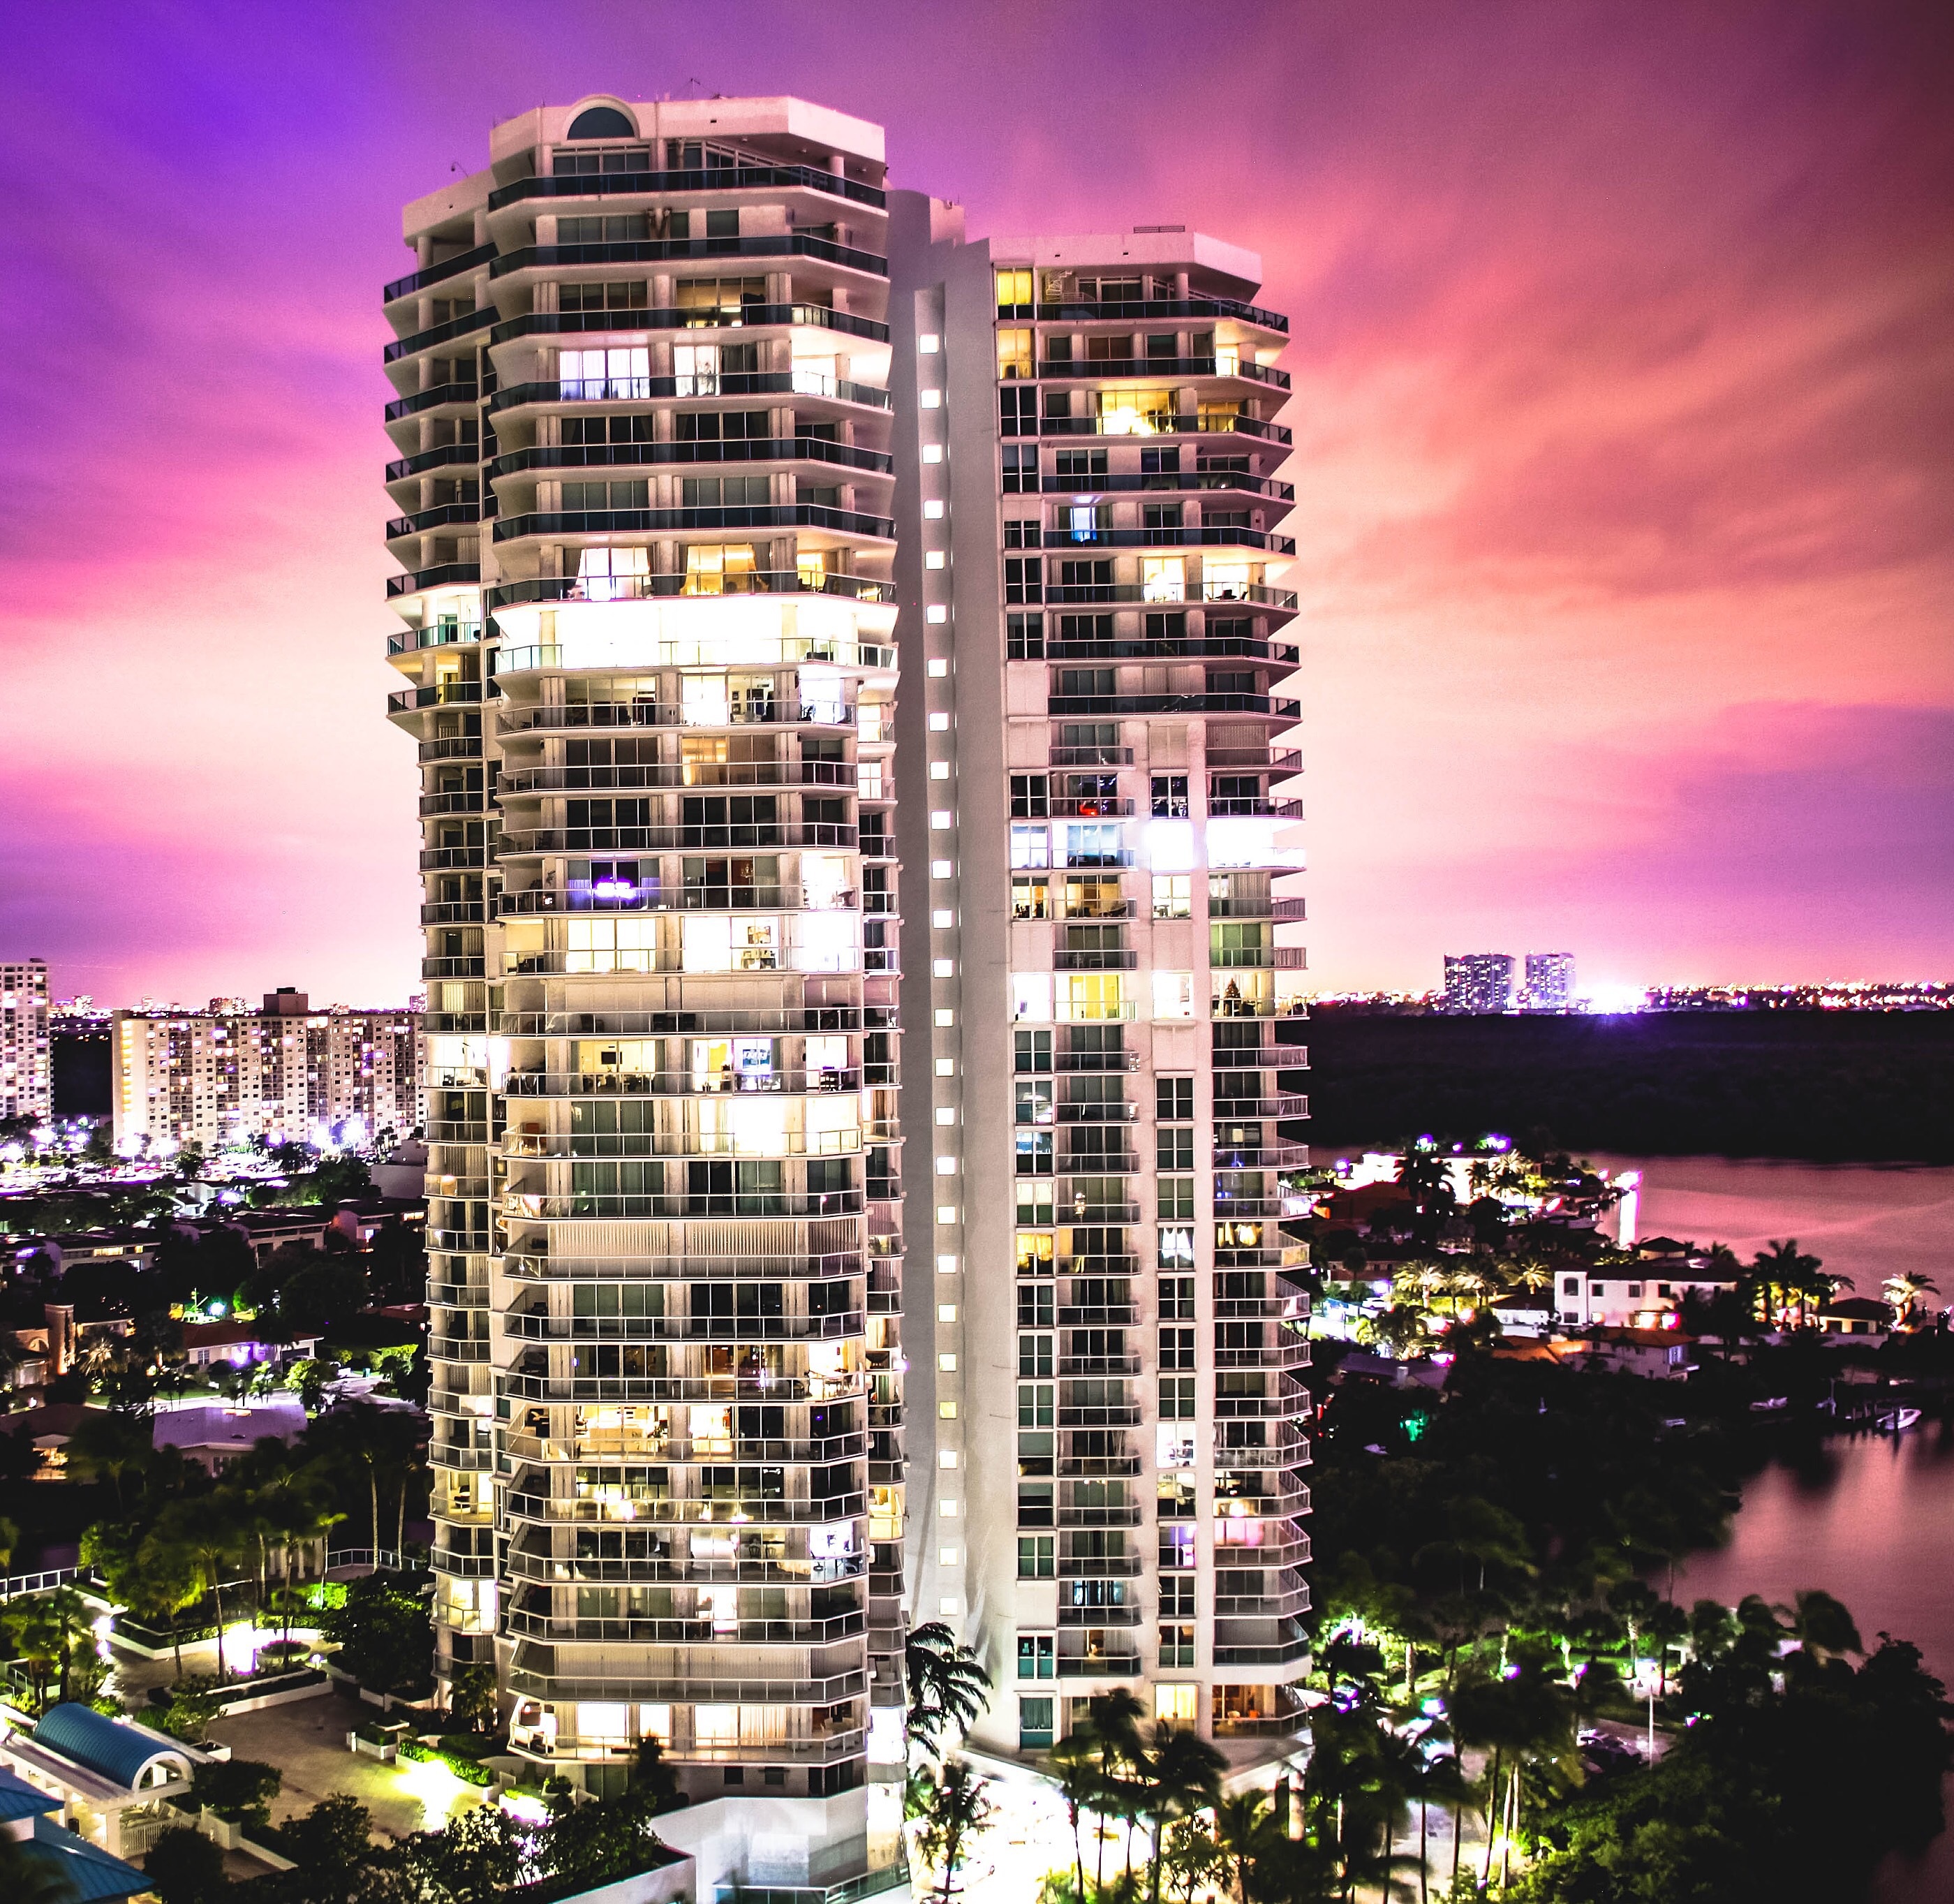
skyline, city, skyscraper, cityscape, downtown, dusk, evening, landmark, tower block, metropolis, condominium, neighbourhood, urban area, residential area, human settlement, metropolitan area